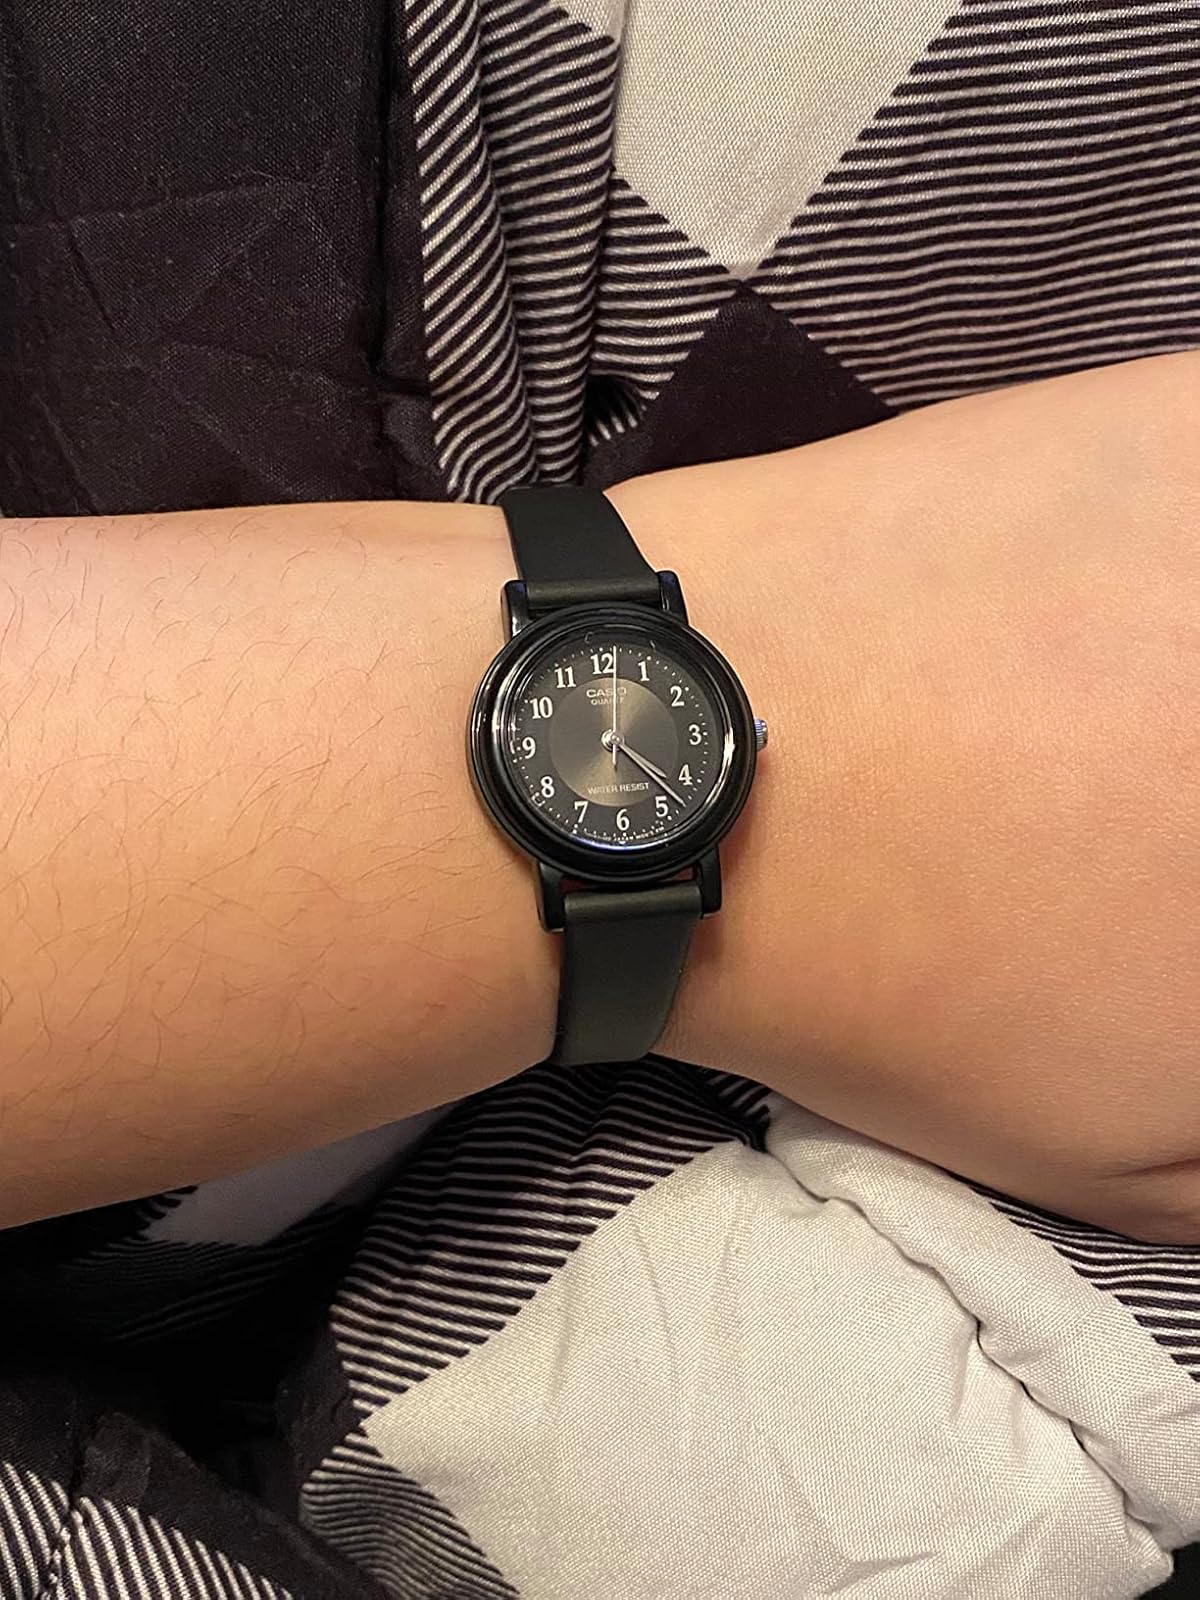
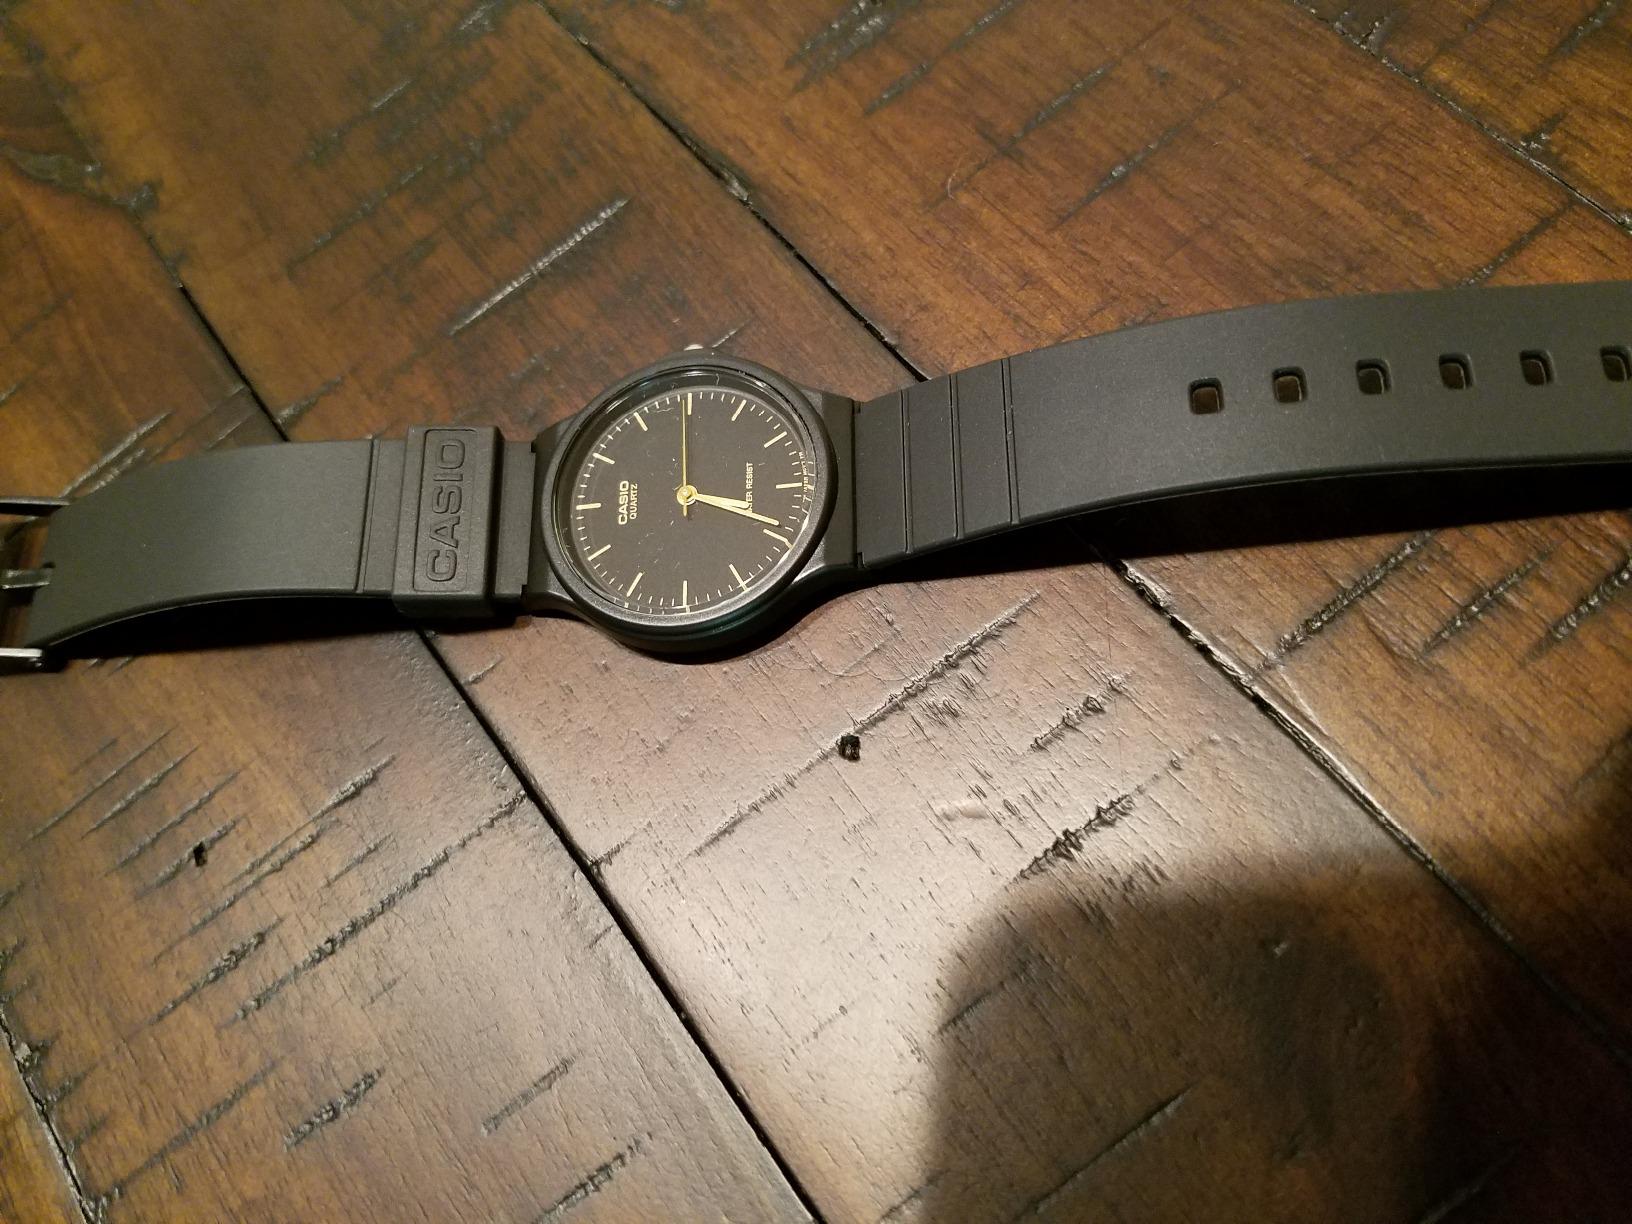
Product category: accessories_watch
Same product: no